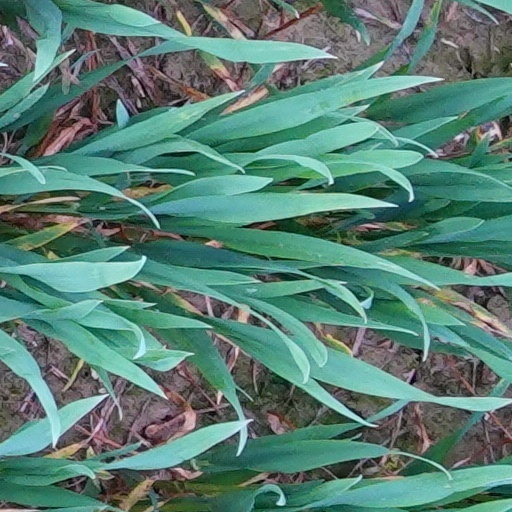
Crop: wheat